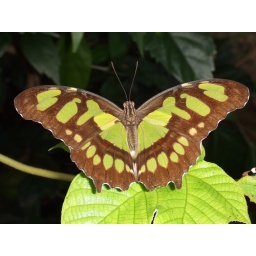
Malachite in the butterfly house at Cedar Cabins.